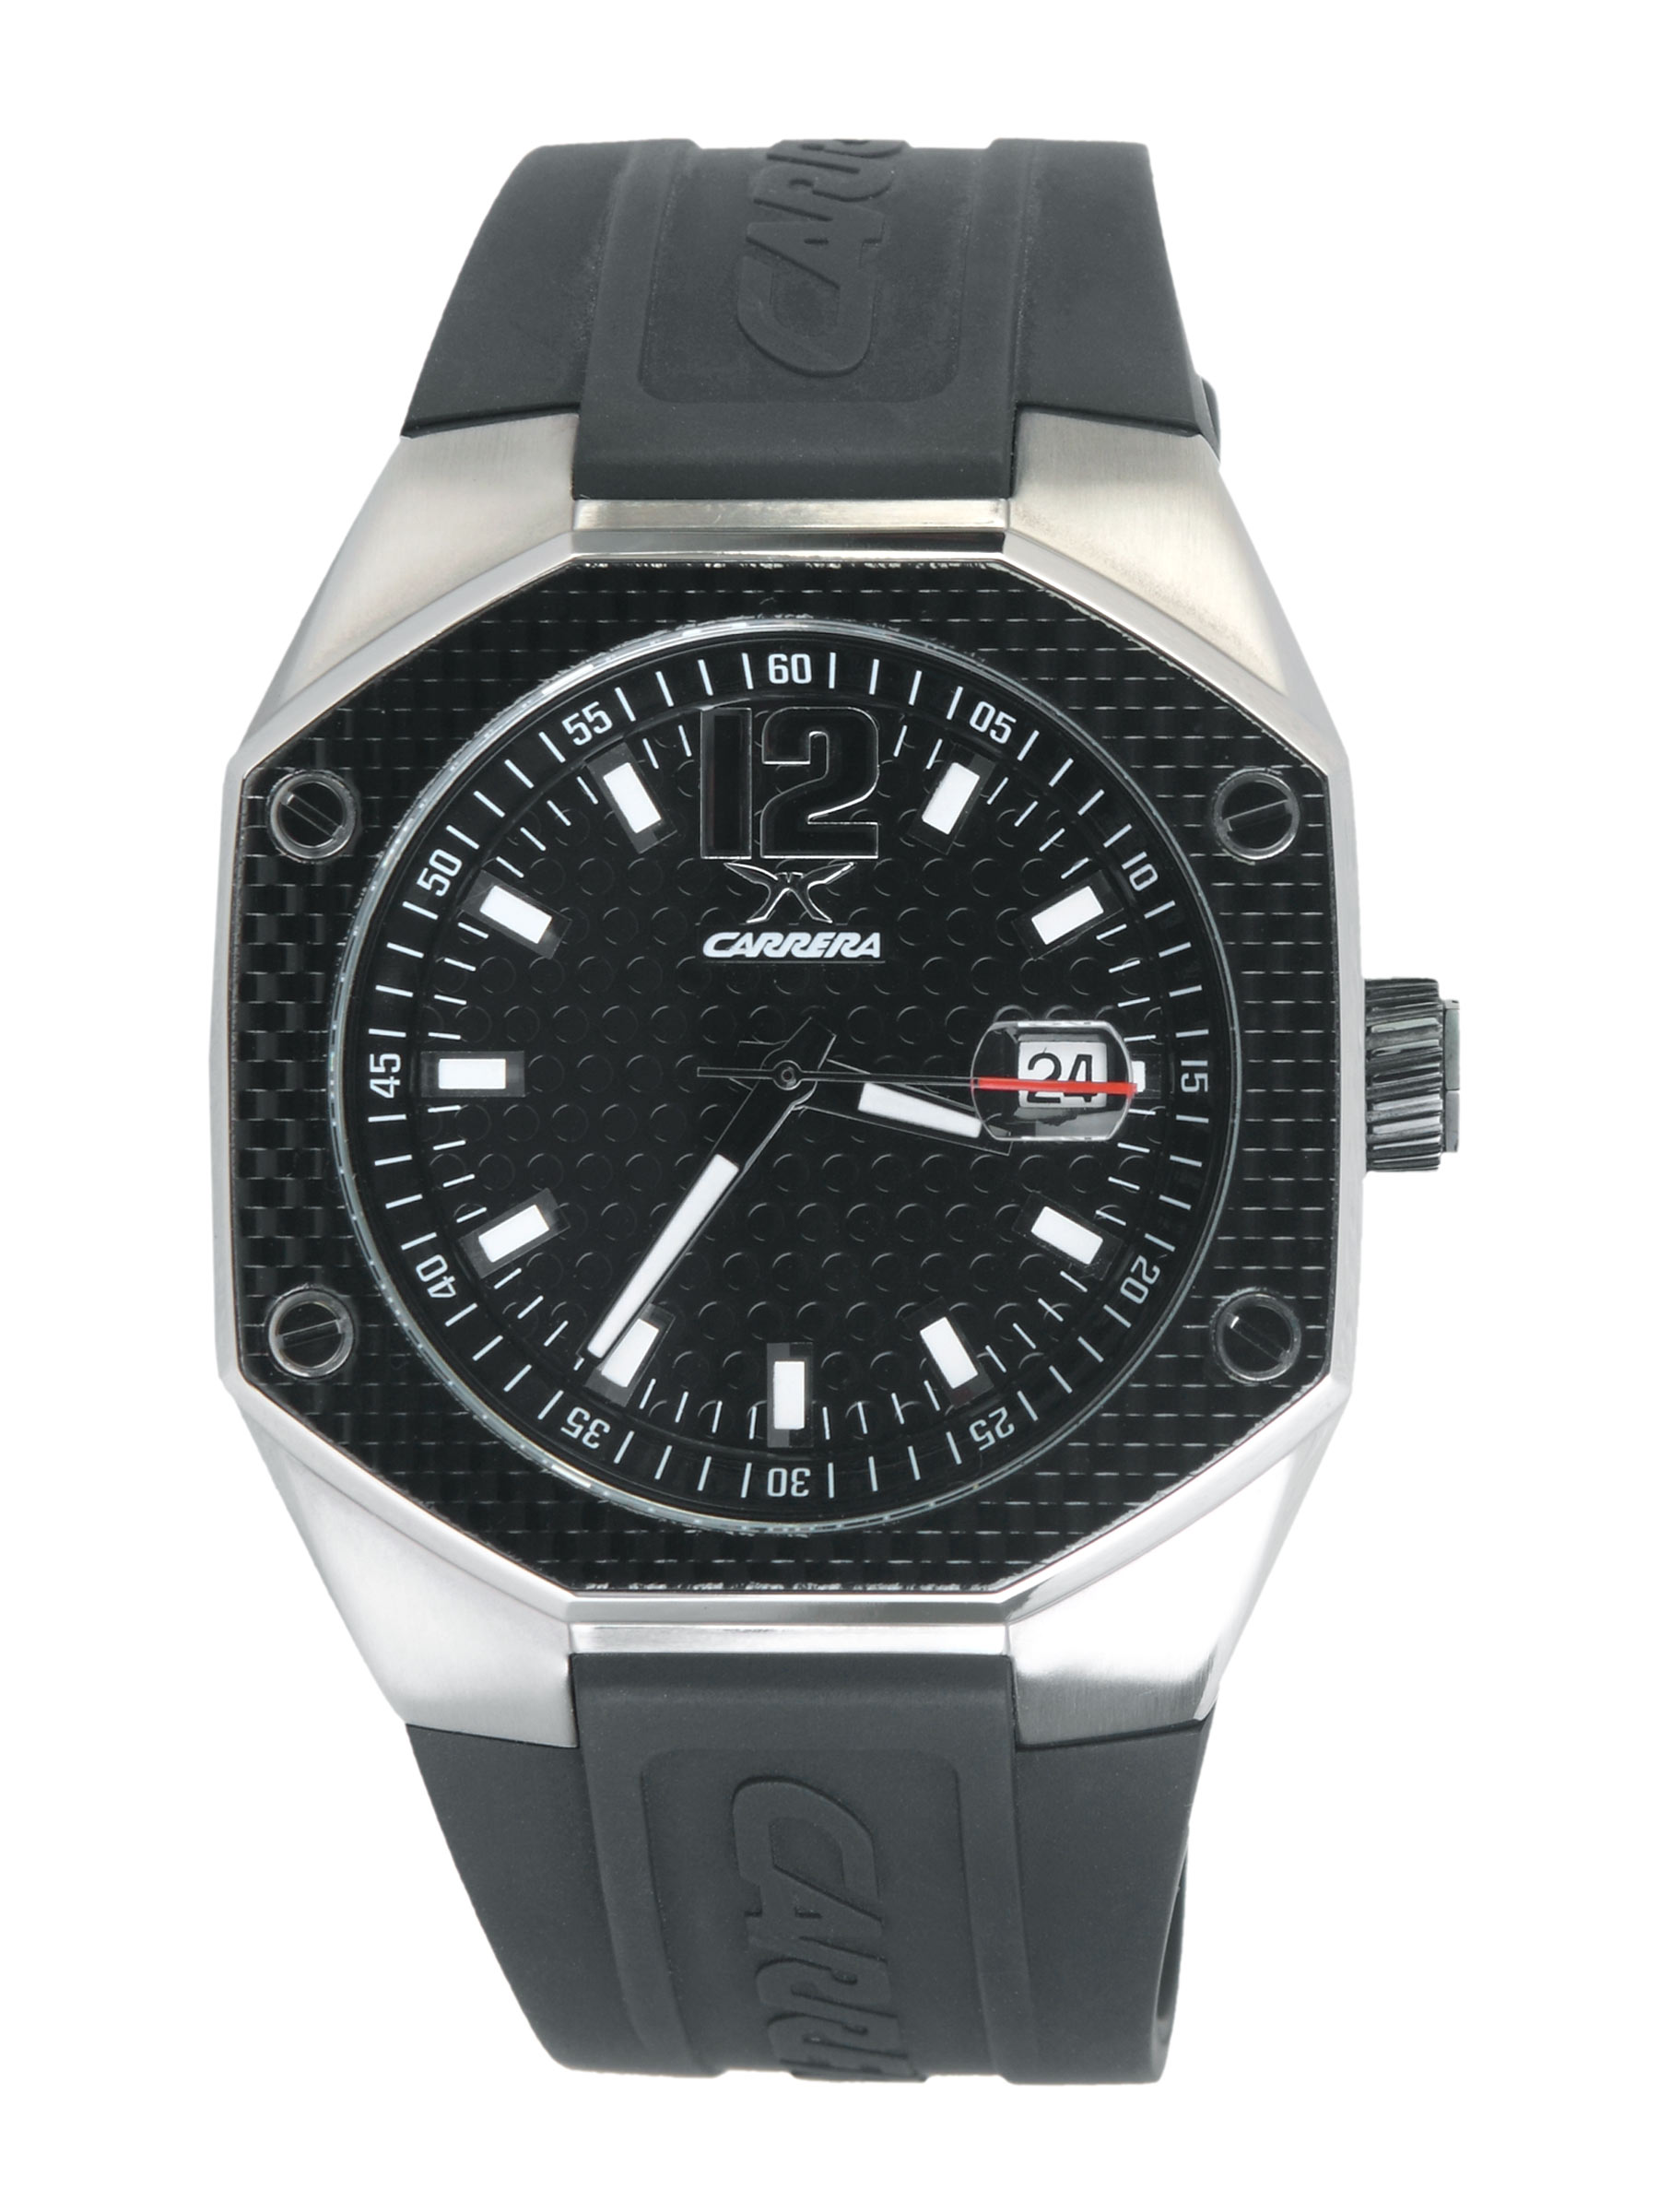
Carrera Men Hexagaon Dial Black Watches
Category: Accessories / Watches / Watches
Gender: Men
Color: Black
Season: Winter 2016
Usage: Casual